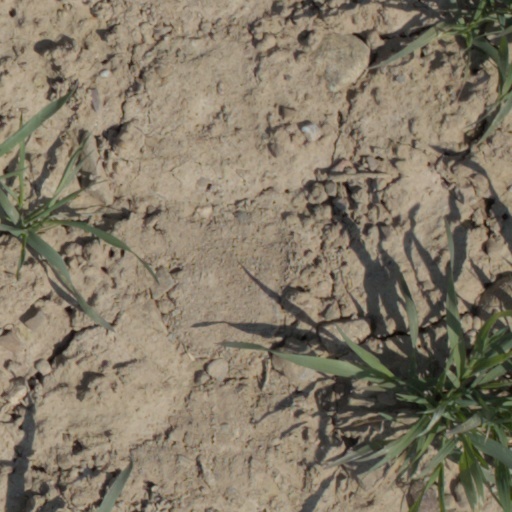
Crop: wheat